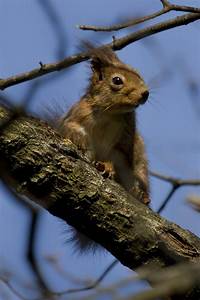
Label: squirrel